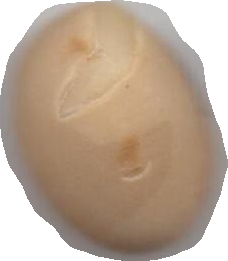
Variety: Anjasmoro